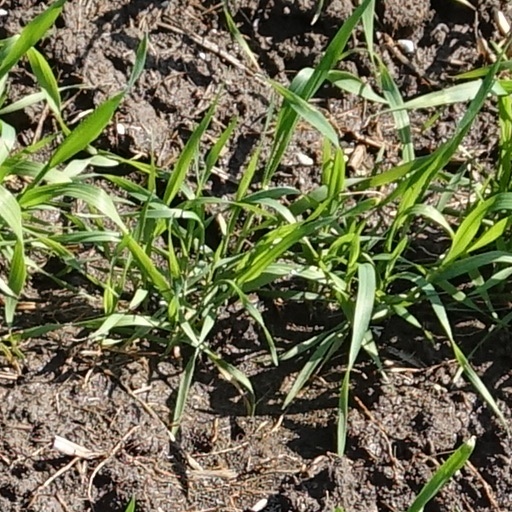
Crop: wheat